Lazarus Bendavid

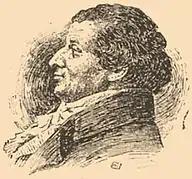

Lazarus Bendavid (18 October 1762, in Berlin – 28 March 1832, in Berlin) was a German mathematician and philosopher known for his exposition of Kantian philosophy.